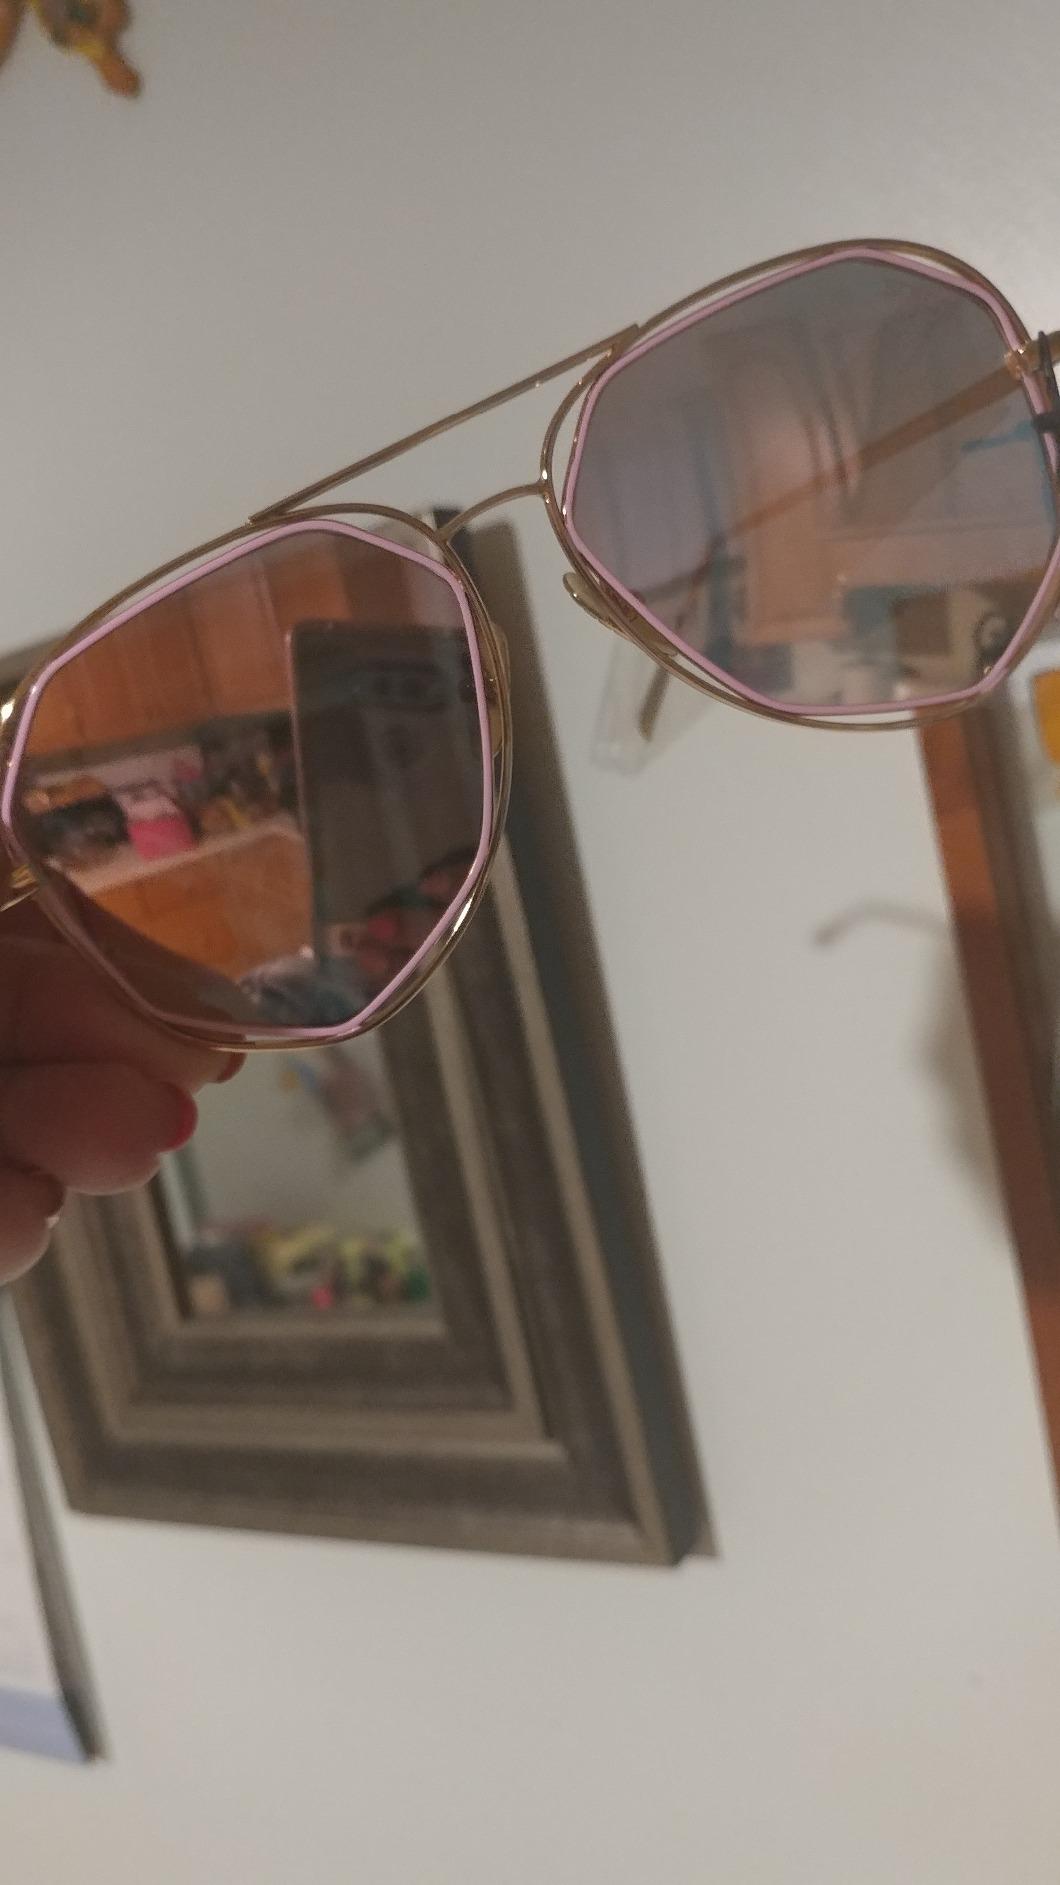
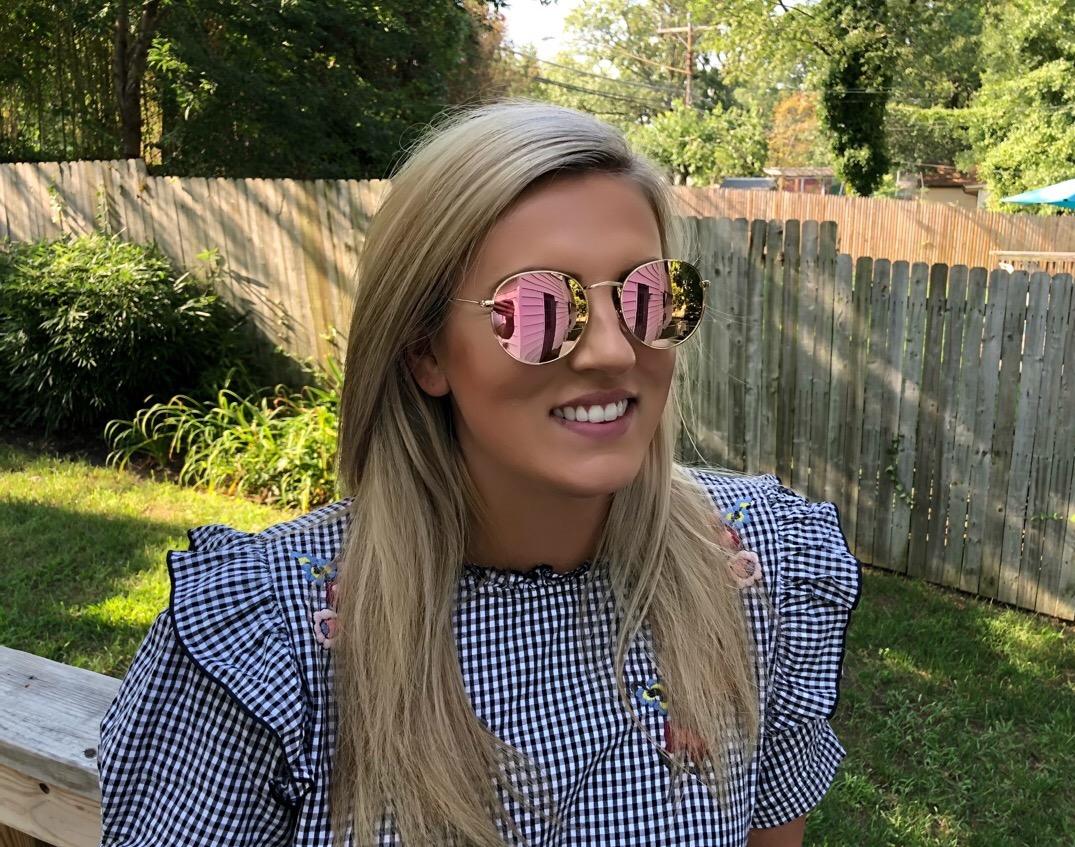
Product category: accessories_sunglasses
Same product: no